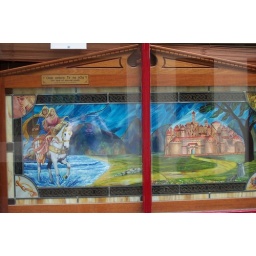
Great stained glass window of a pub in Clonmel, Co. Tipperary. It depicts Oisin &amp;amp; Niamh.